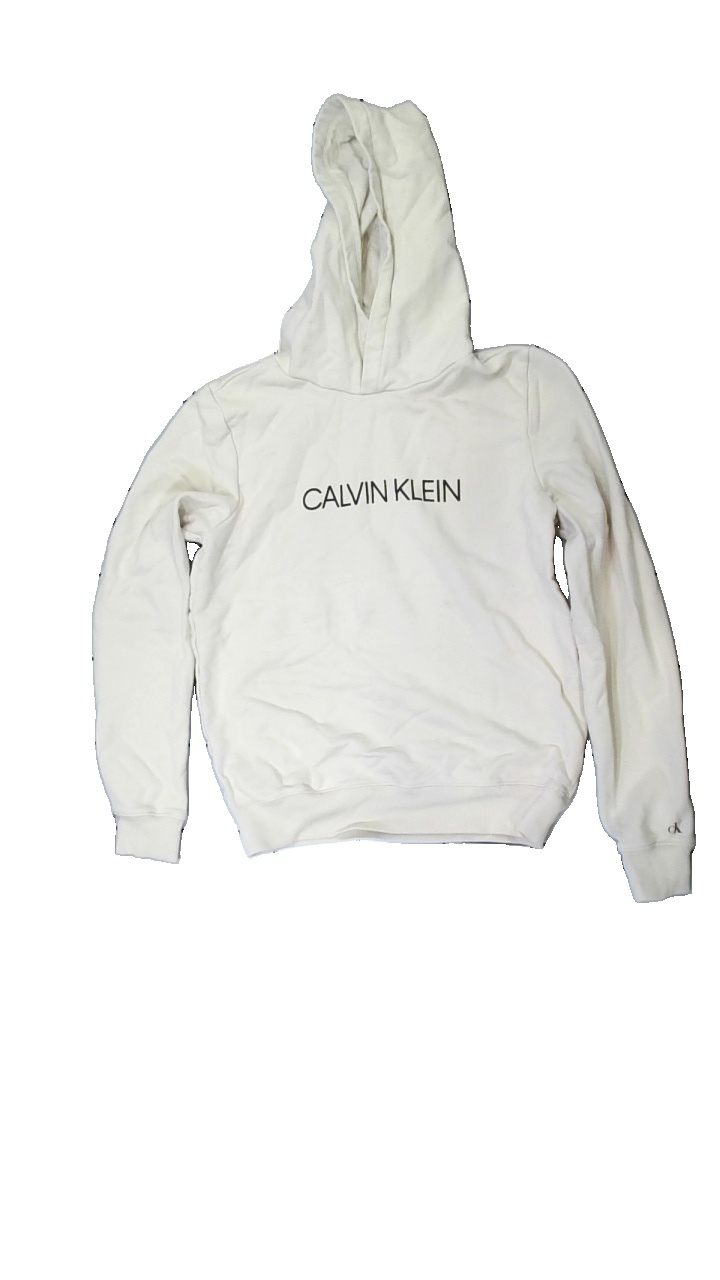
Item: Hoodie (Unisex)
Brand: Calvin Klein
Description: beige hoodie med logga fram och bak
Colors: Black, Beige
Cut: Regular
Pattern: Logo print
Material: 100% cotton
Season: All
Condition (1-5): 5
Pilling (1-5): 5
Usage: Reuse
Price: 100-150